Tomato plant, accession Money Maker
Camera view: horizontal (90 deg, fisheye); turntable rotation: 0 degrees
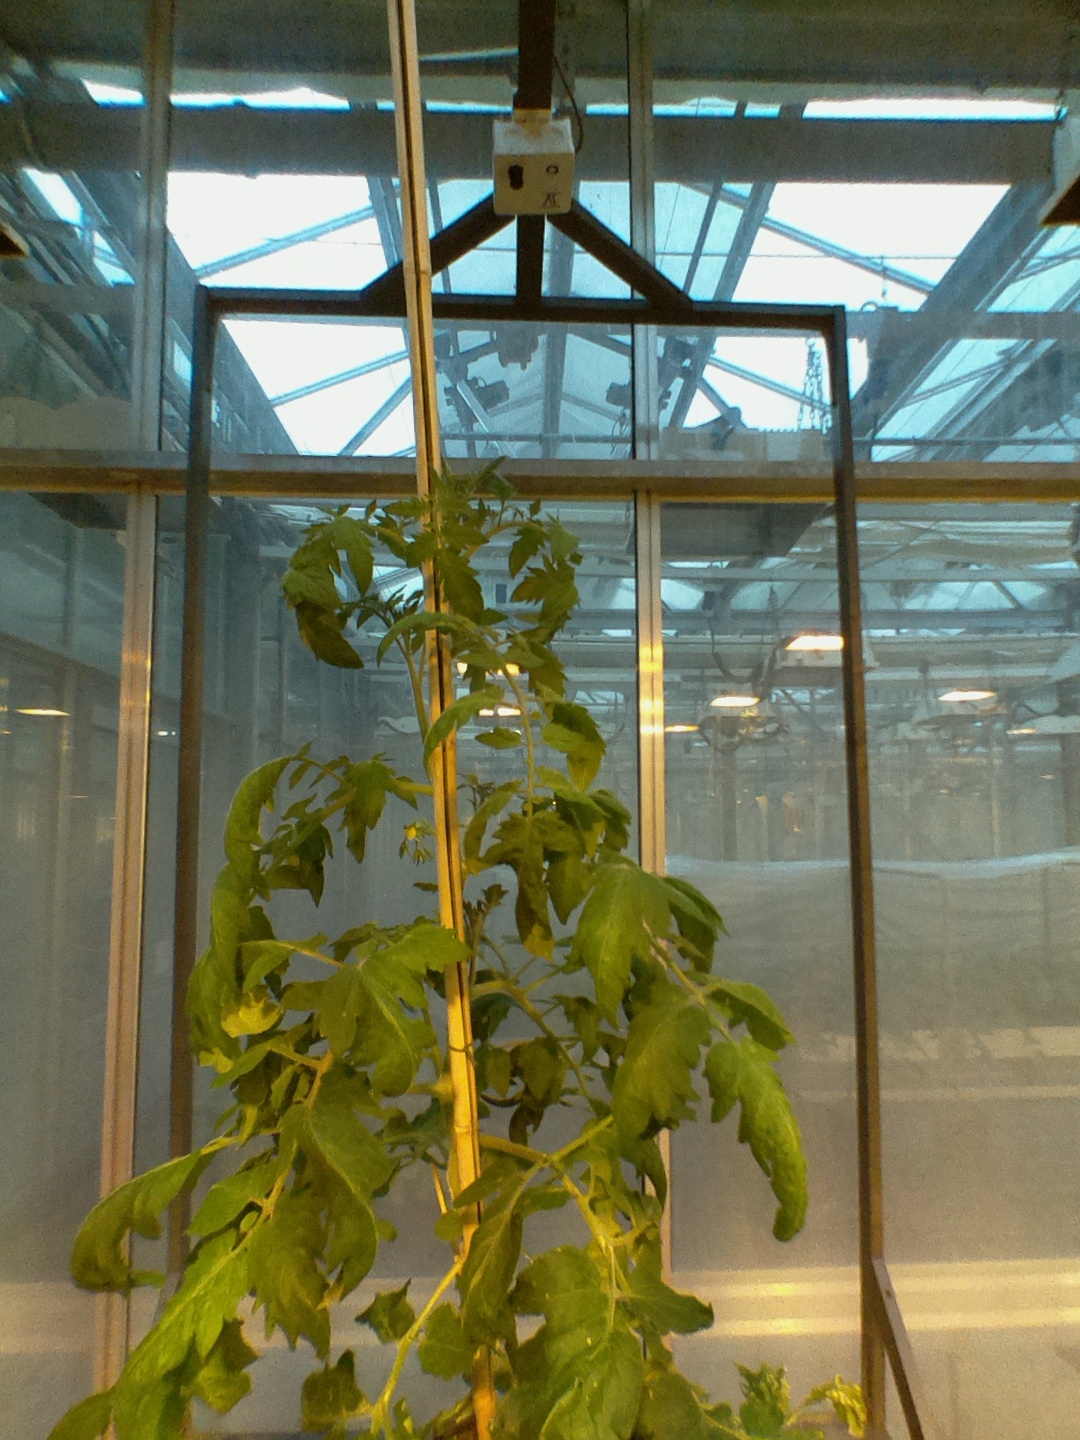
BBCH growth stage 64: 40%-50% of flowers open